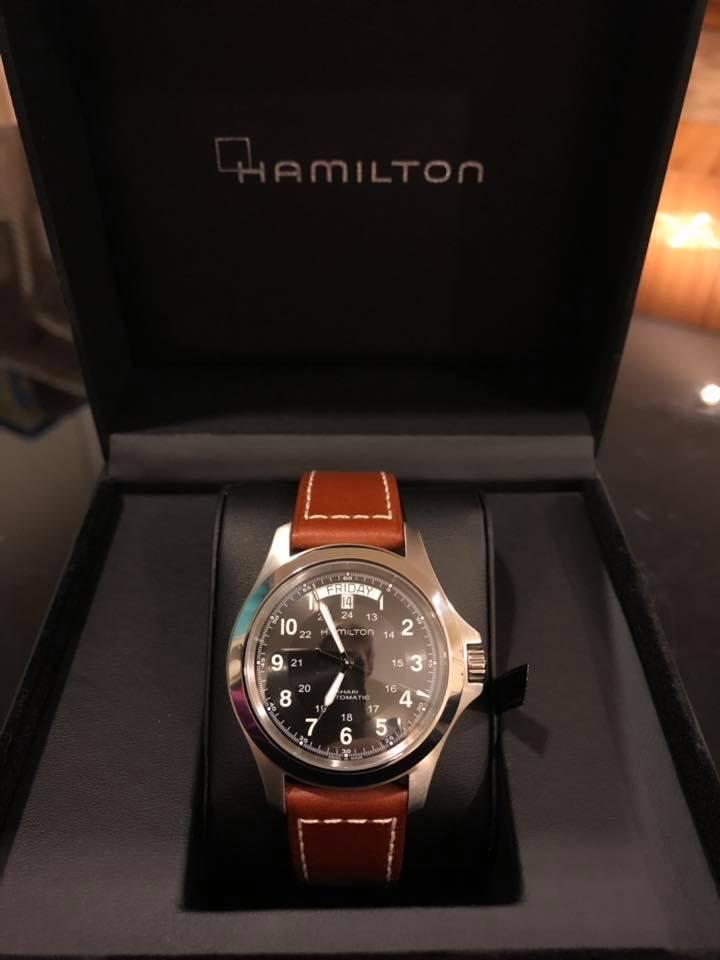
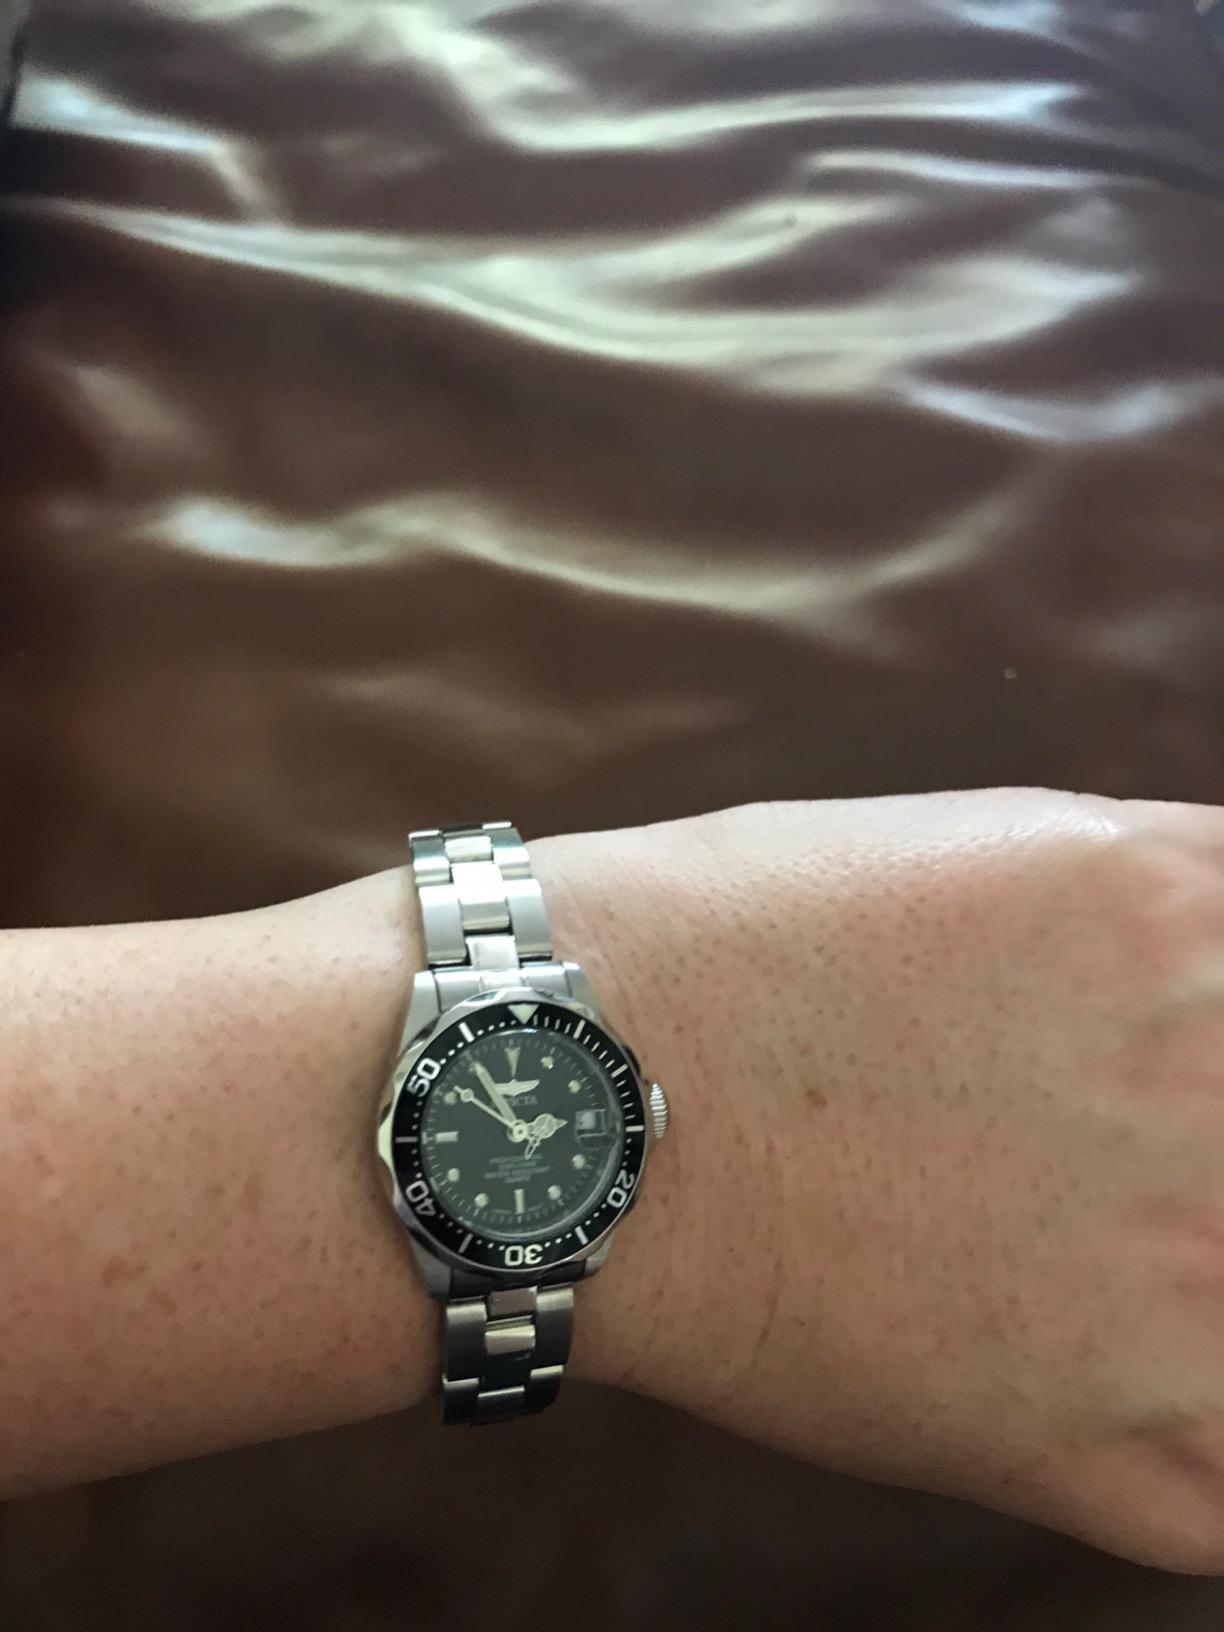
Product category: accessories_watch
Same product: no